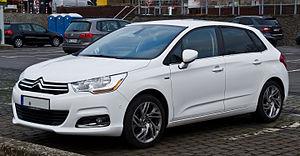
La Citroën C4 II sortie en septembre 2010 est une automobile du constructeur automobile Citroën, qui remplace le modèle de même nom sorti en septembre 2004. Elle a été présentée au salon de Paris de 2010. Il s'agit d'une berline compacte 5 portes.